Foxer

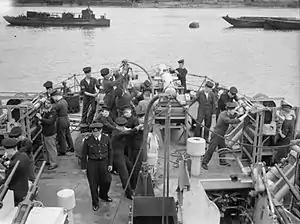
Foxer decoy float resting on the top of the depth charge racks of

Foxer was the code name for a British-built acoustic decoy used to confuse German acoustic homing torpedoes like the G7 torpedo during the Second World War. A US version codenamed FXR was deployed at the end of September 1943 on all transatlantic escort vessels. A Canadian version was also built called the CAAT (Canadian Anti-Acoustic Torpedo) device. It was later replaced in US service by the Fanfare noisemaker.